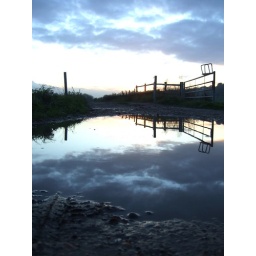
19.11.2010 - Driving to my parent's house I stopped as I saw the evening sky reflected in a big puddle.